Poděbrady Castle

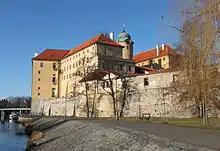
Poděbrady Castle

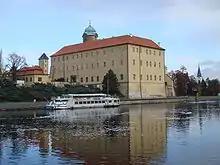
View from the river

Poděbrady Castle is a castle in the town of Poděbrady in the Czech Republic.